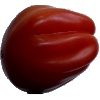
Label: Tomato Heart 1